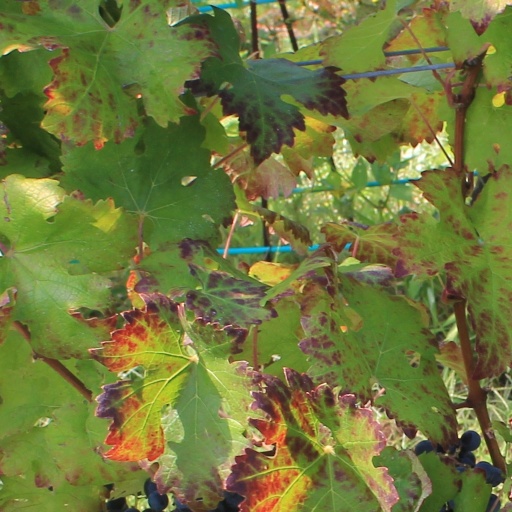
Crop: grape